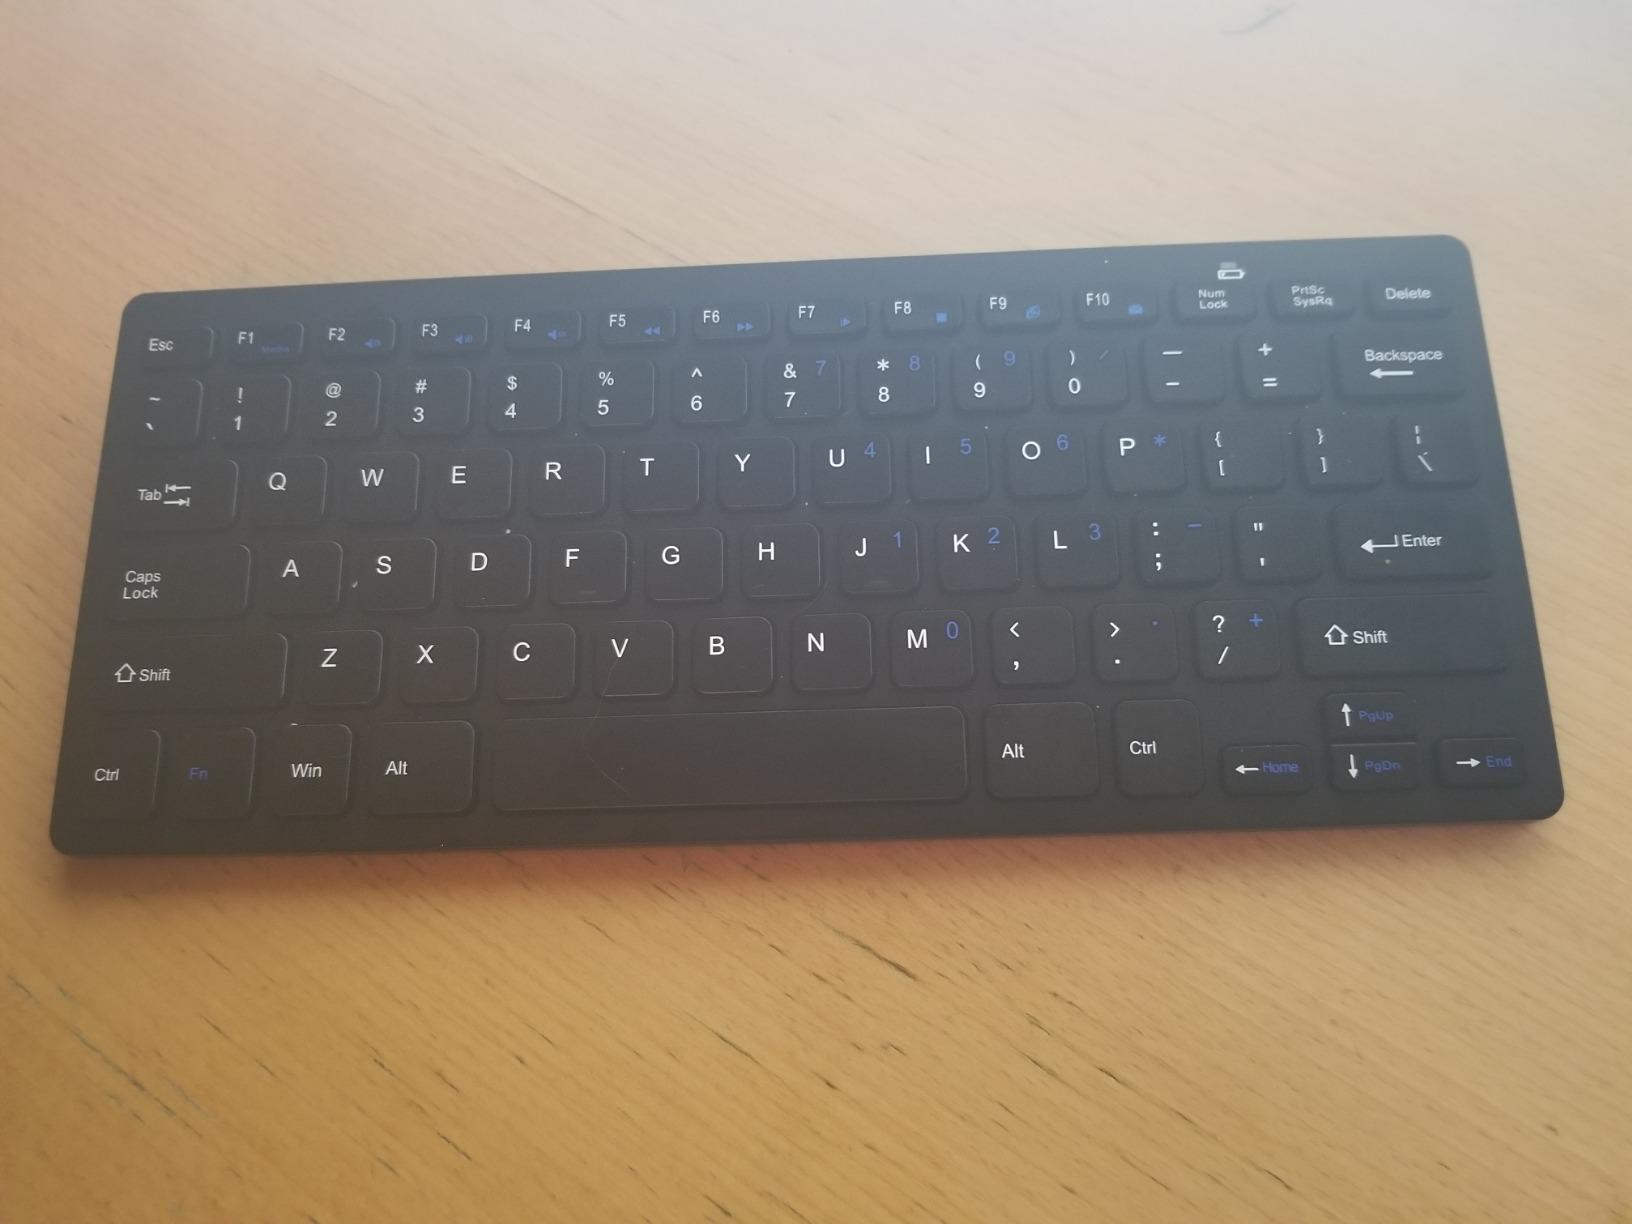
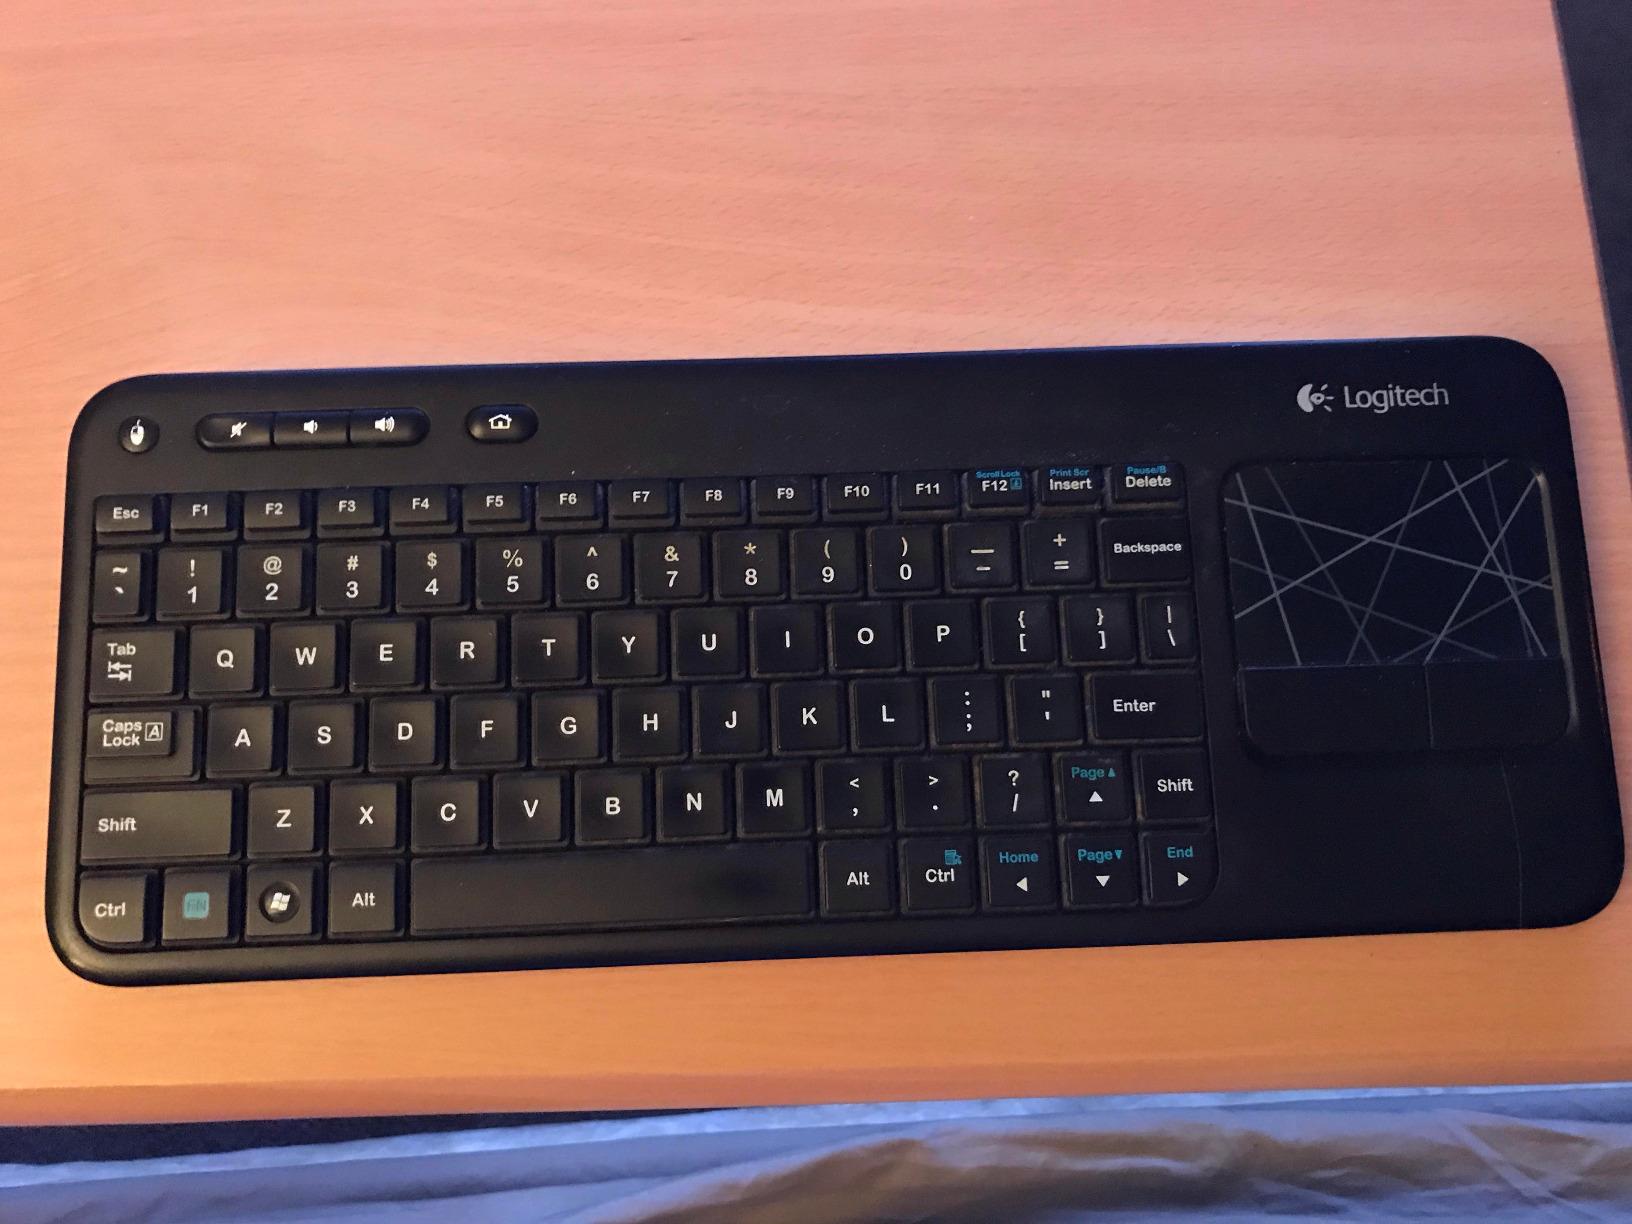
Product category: keyboard
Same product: no